Everything's Rosie (TV series)

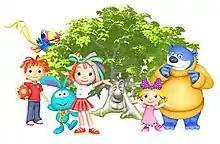
The 7 main characters. Rosie, Raggles, Holly, Will, Big Bear, Oakley and Bluebird.

"Everything's Rosie" was created by Vickie Corner for V&S Entertainment Ltd and co-produced with JCC, owned by The Qatar Foundation. The series was one of the first international co-productions to air on Baraem TV, which is available throughout the Arabic countries and Europe in the Arabic language.